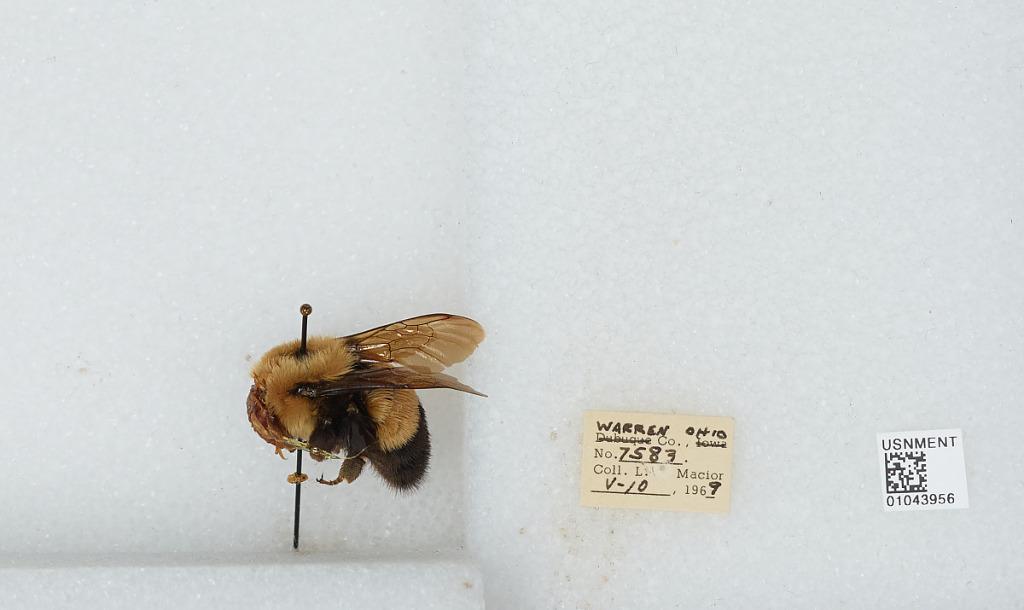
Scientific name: Bombus (Bombus) affinis Cresson
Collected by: L. Macior
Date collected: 1969-5-10
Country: United States
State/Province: Ohio
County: Warren
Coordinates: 39.4242, -84.1856